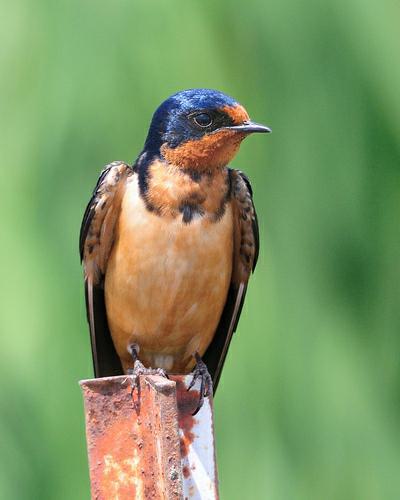
A photo of a barn swallow